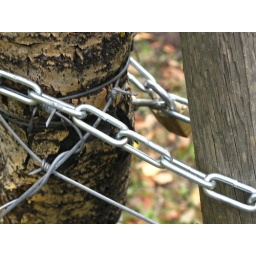
a tree useds a a post in a forest fence